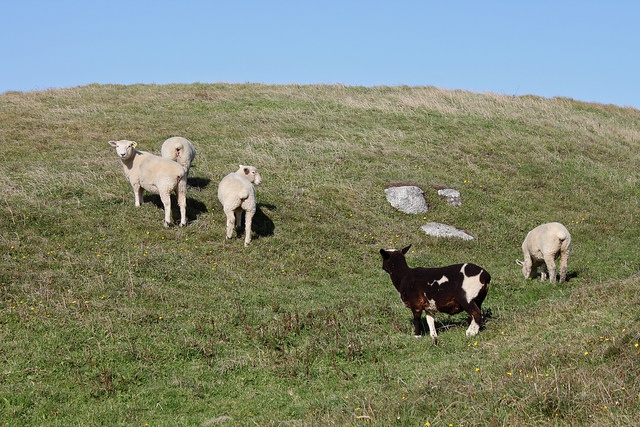
A herd of sheep standing on top of a grass covered field.
A small calf is standing near four sheep.
A few sheep on a hill by a goat.
there are four sheep at the top of this hill
four sheep standing on green grass in a field